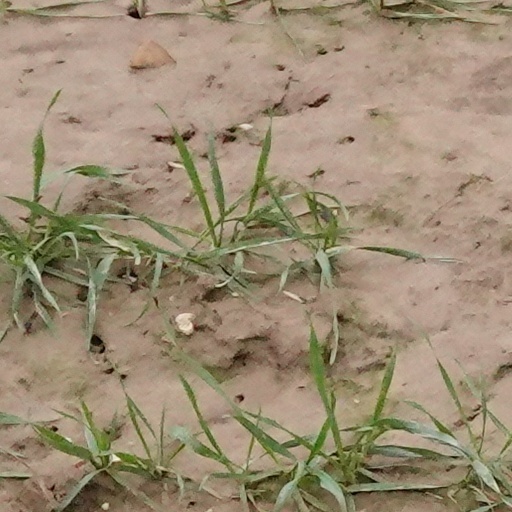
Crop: wheat